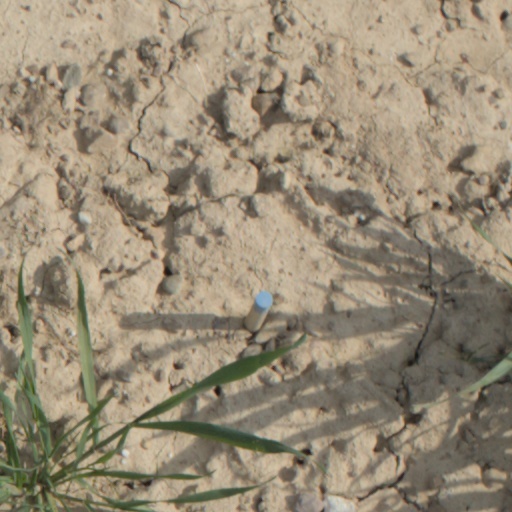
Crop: wheat